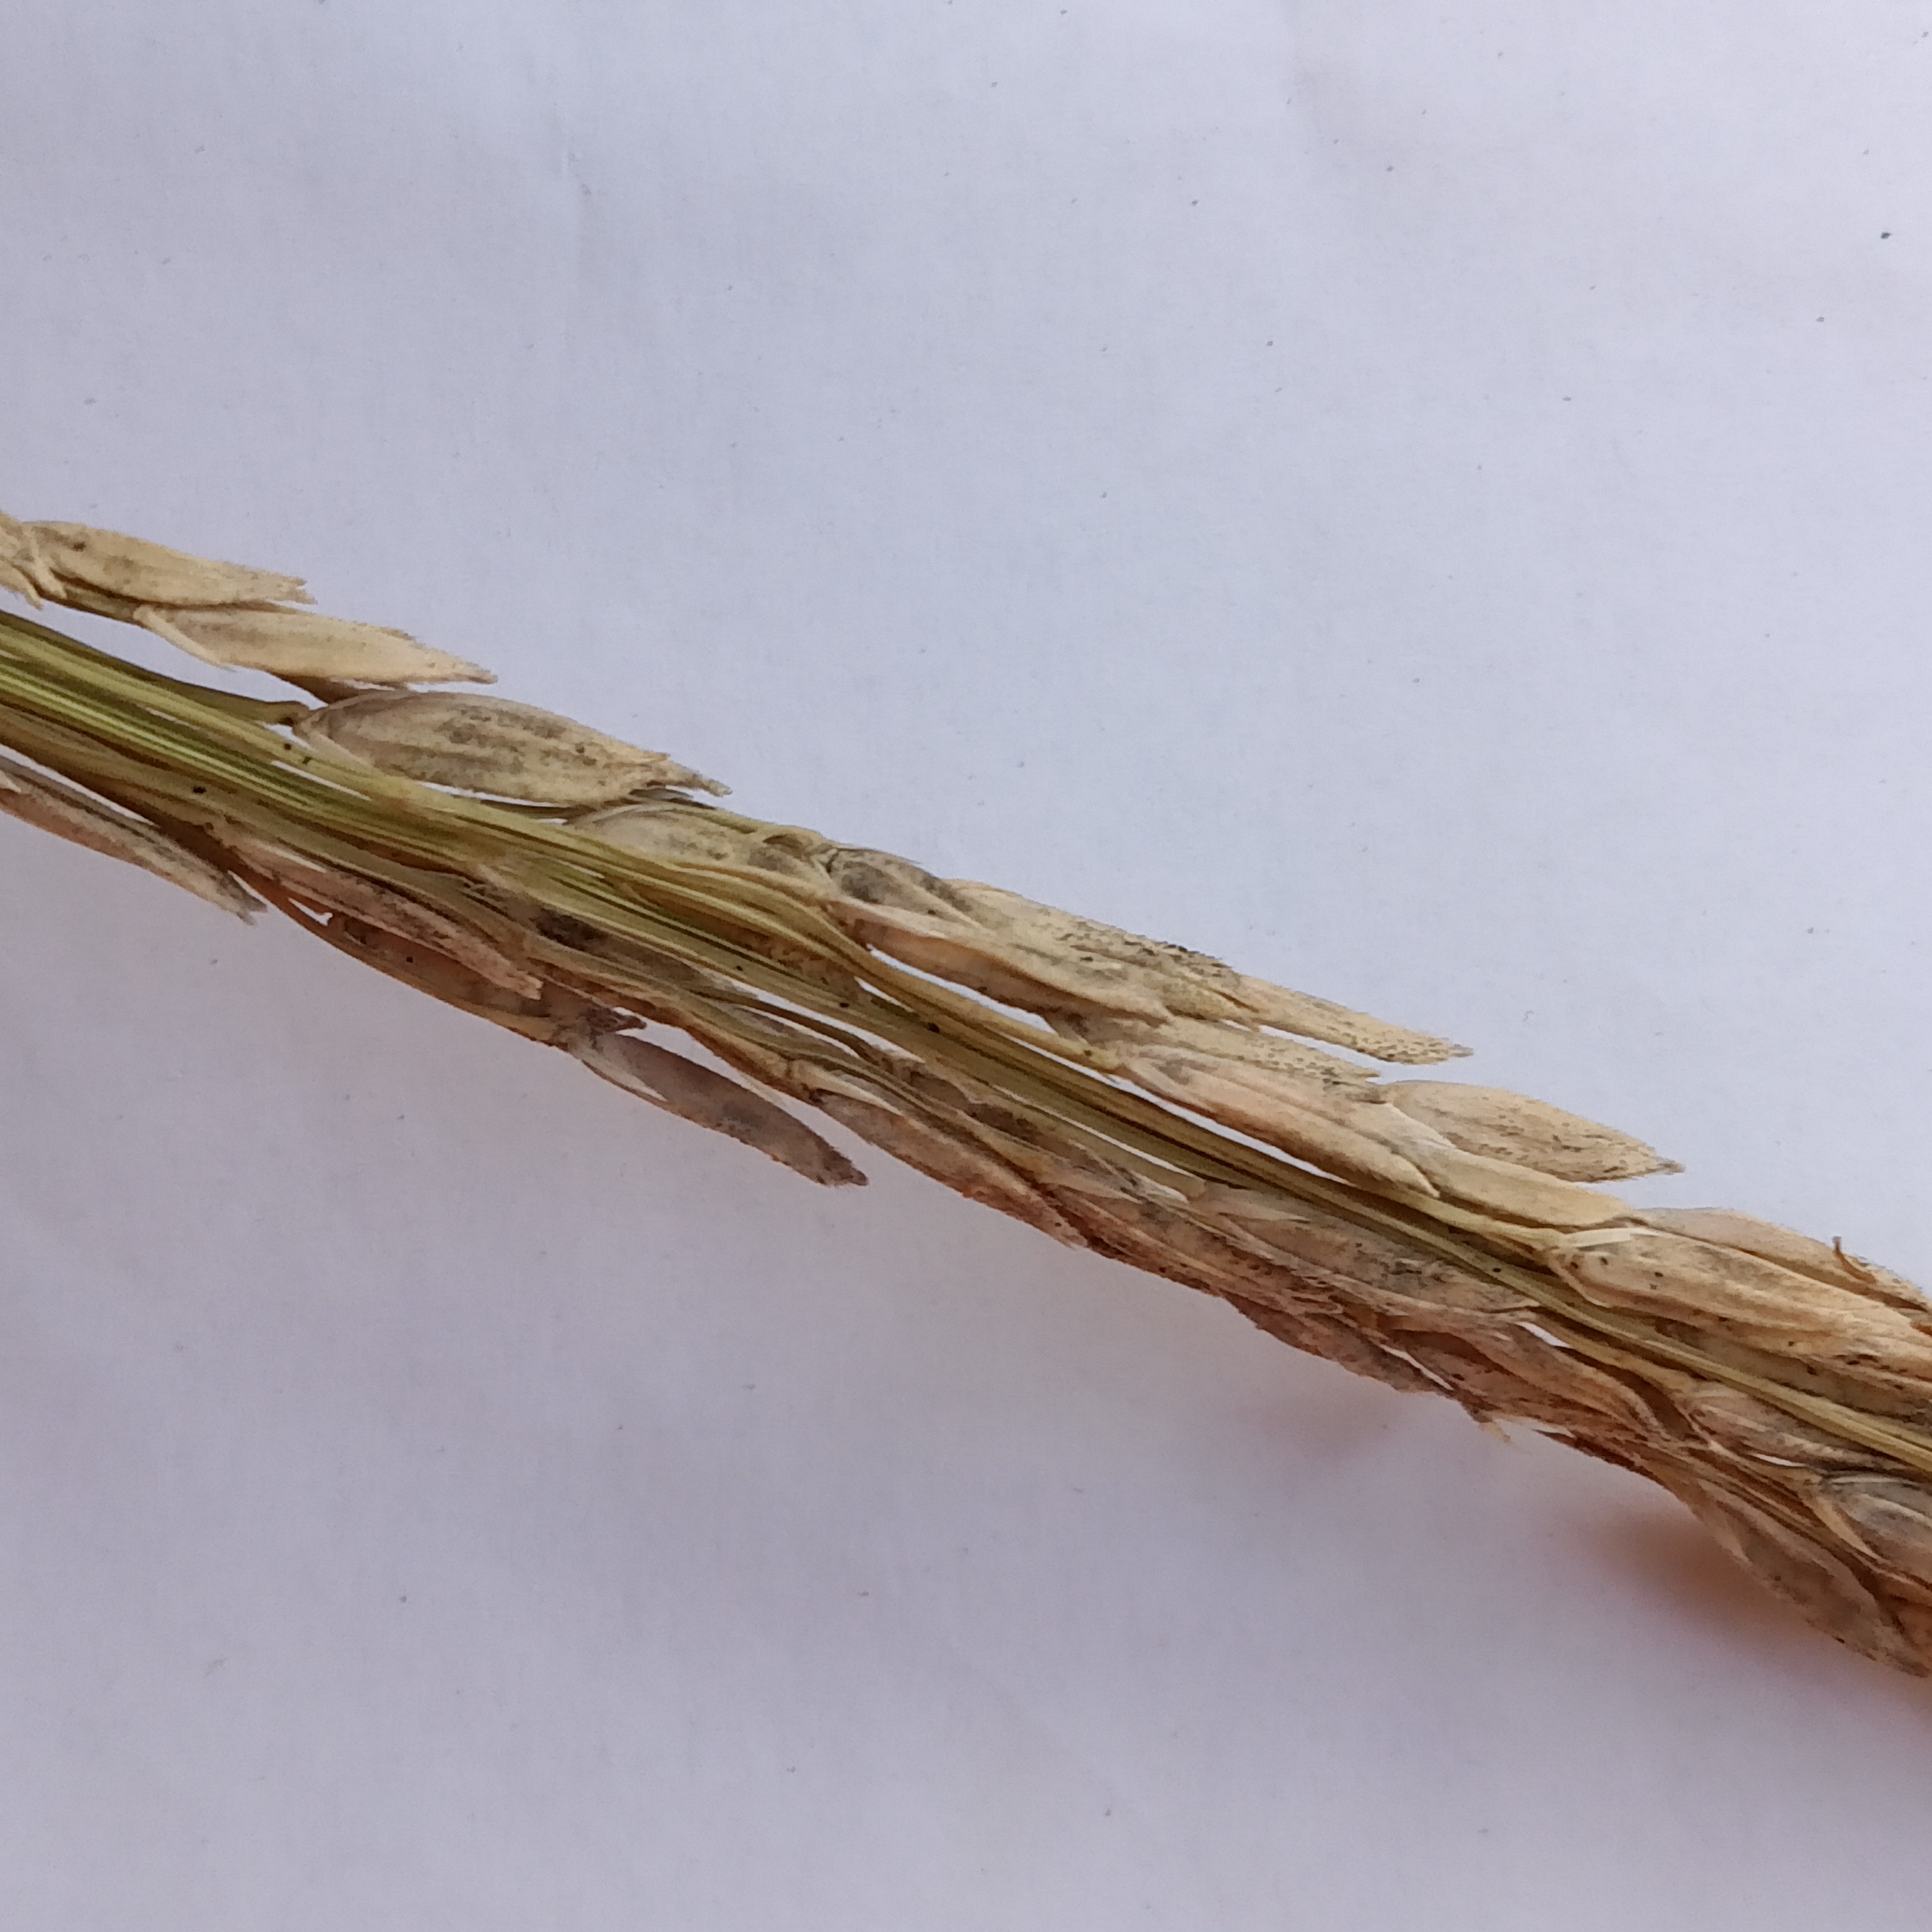
Nhãn: Bệnh Đạo ôn lá và cổ bông (Rice leaf and neck blast)